Silvia Navarro (handballer)

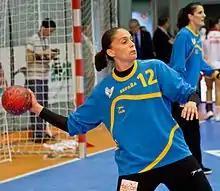
Navarro in 2013

Silvia Navarro Giménez (born 20 March 1979) is a Spanish handball goalkeeper for BM Remudas and formerly the Spanish national team.